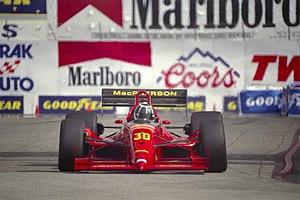
Fabrizio Barbazza est un ancien pilote automobile italien né le 2 avril 1963 à Monza en Italie.